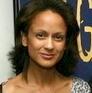
Age: 45